Toyota Coaster

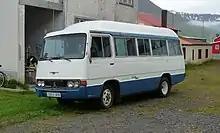
First generation Toyota Coaster

The Coaster was introduced in February 1969 in 22 and 26-seat models using the Dyna's U platform. It had the 5R petrol engine and the 2J diesel engine and was sold with the model code of RU18 and JU18. All models had a 4-speed manual gearbox with column shift. Air conditioning was available as an option on the deluxe models.